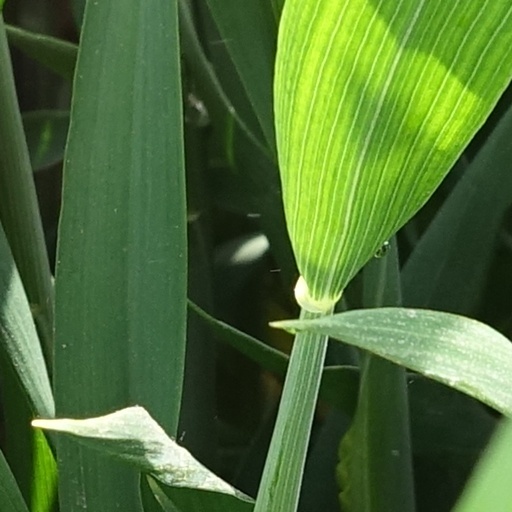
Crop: wheat